Hongguo Subdistrict

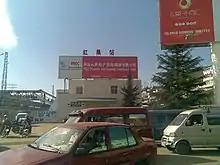
Hongguo railway station.

Hongguo Subdistrict is a subdistrict in Panzhou, Guizhou, China. As of the 2015 census it had a population of 130,000 and an area of .